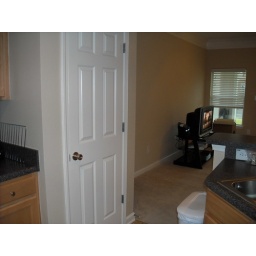
Looking from the kitchen to the living room, that door is to the pantry, and the master bedroom is just around that corner.